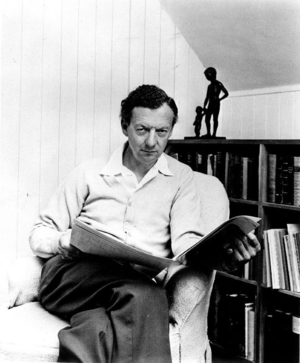
Noye's Fludde est un opéra en un acte, destiné pour l'essentiel aux artistes amateurs, en particulier des enfants, composé par le britannique Benjamin Britten. La création de l'œuvre a eu lieu le 18 juin 1958 au Festival d'Aldeburgh. L'action est basée sur une pièce du XVᵉ siècle, le mystère de Chester, qui raconte l'histoire biblique de Noé, le déluge et l'arche. Britten ayant précisé que l'opéra devait être mis en scène dans les églises ou de grandes salles, mais pas au théâtre.